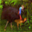
Label: bird